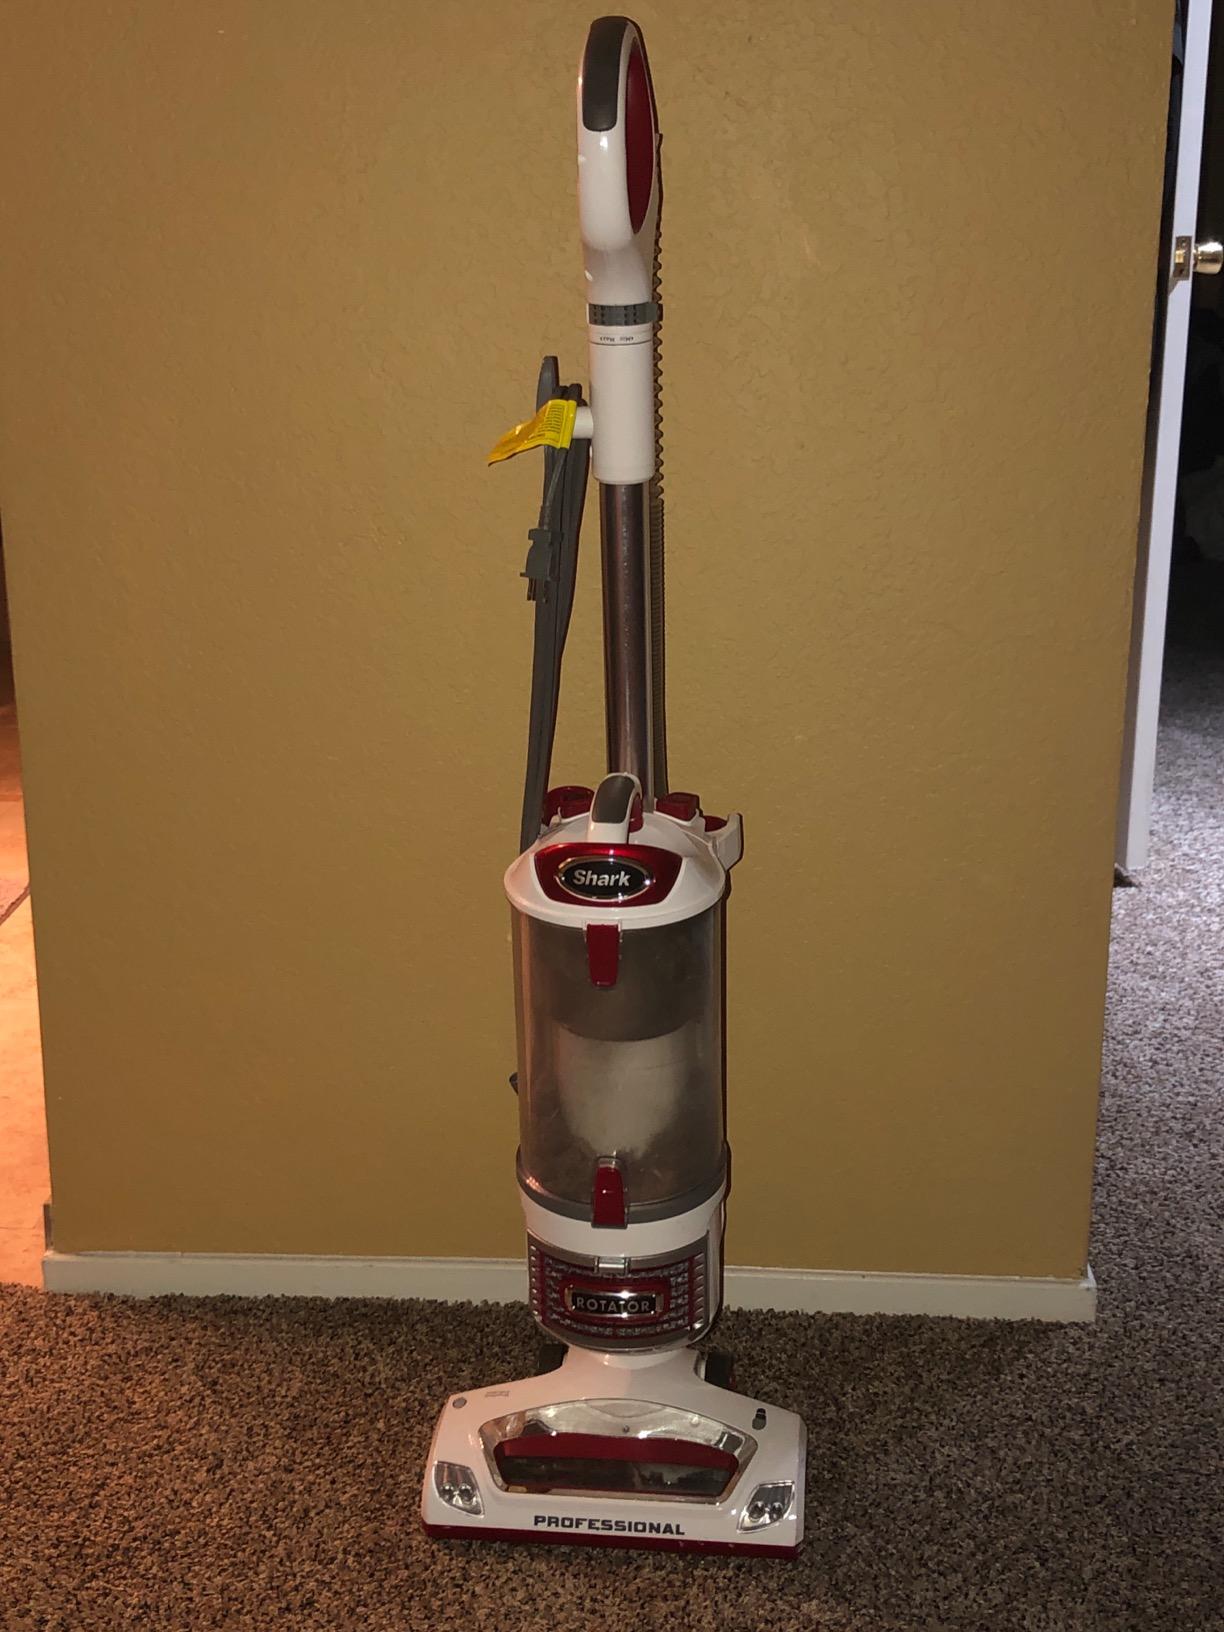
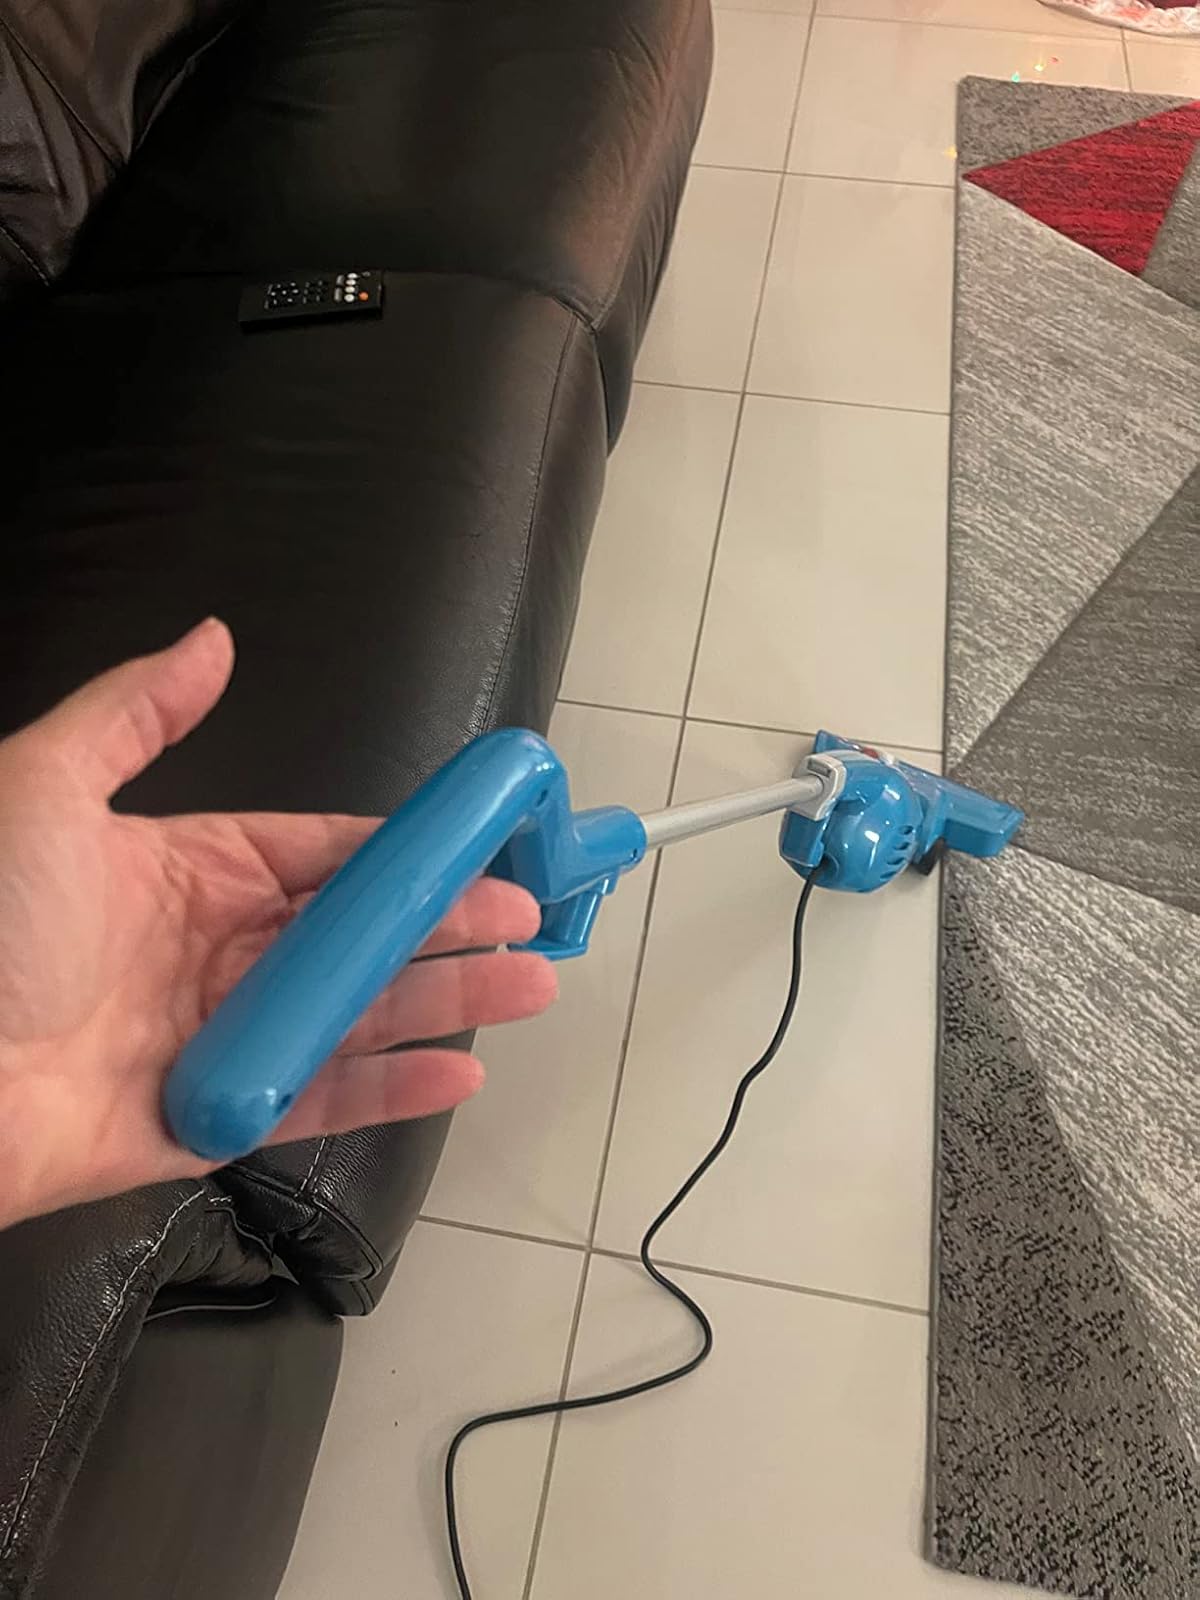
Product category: items_vacuum
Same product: no